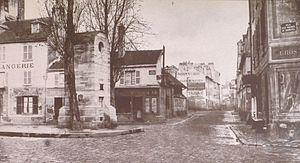
La rue Poliveau vers 1860/1865 (Paris 5e arrond.), photographie de Charles Marville - Au croisement avec la rue Geoffroy Saint Hilaire, la fontaine Poliveau, construite en 1806 et disparue depuis. Sur cet emplacement se trouvait depuis 1546 la Croix-Clamart.
La place de l'Émir-Abdelkader est une voie située dans le quartier du Jardin-des-Plantes du 5ᵉ arrondissement de Paris.
Les fontaines du décret de Saint-Cloud sont un ensemble de quinze fontaines de Paris, en France, dont la construction est décidée par Napoléon Iᵉʳ en mai 1806.
La rue Poliveau est une voie située dans le quartier du Jardin-des-Plantes du 5ᵉ arrondissement de Paris.